Cathay Landmark

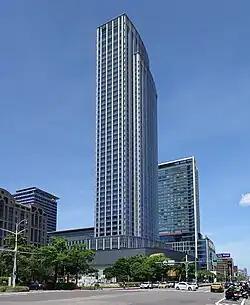

The Cathay Landmark is a skyscraper located in Xinyi Special District, Xinyi District, Taipei, Taiwan. It is the eighth tallest building in Taiwan and the fourth tallest in Xinyi Special District. The height of the building is , the floor area is , and it comprises 46 floors above ground as well as 6 basement levels. The building was designed by Kris Yao.